Five Mile Drive-Sutter Creek Bridge

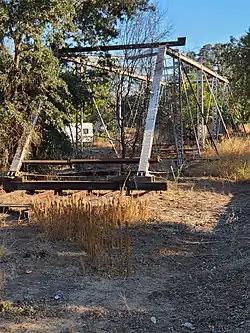

The Five Mile Drive-Sutter Creek Bridge, in Amador County, California near Ione, California, is a Pony Pratt half-truss bridge built in 1910. It was listed on the United States National Register of Historic Places in 1986.